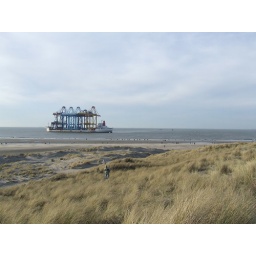
Never seen this beach so busy in this time of year. Usually just some people walking dogs..